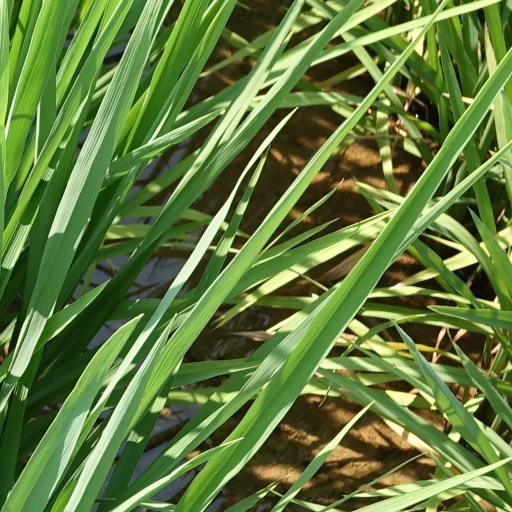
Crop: rice